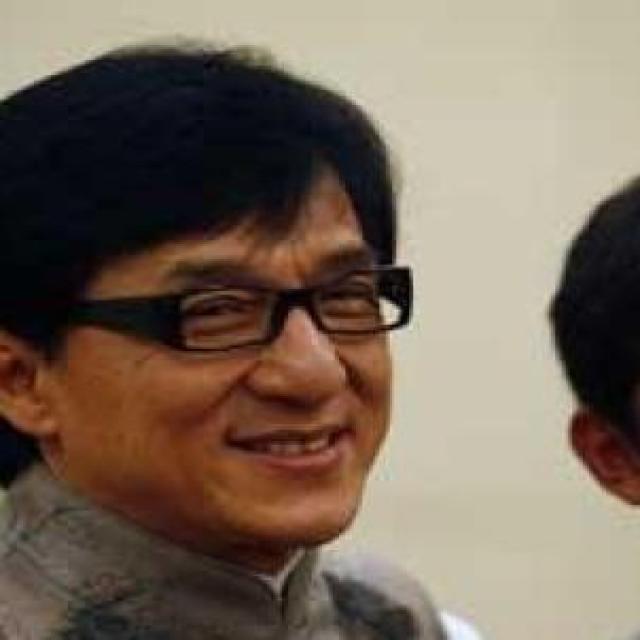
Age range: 45-64